Mario Román

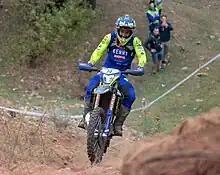
Mario Román Serrano in 2023

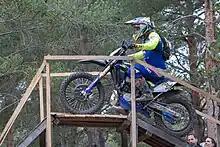
Mario Roman in the 24MX Hixpania Hard Enduro 2023

His achievements include winning the EL INKA hard enduro 2019 - Peru, Hell's Gate Metzeler 2018, Alestrem 2018, "Toyota Porto Extreme XL Lagares," in Portugal 2019, tenth edition of Sea to Sky.